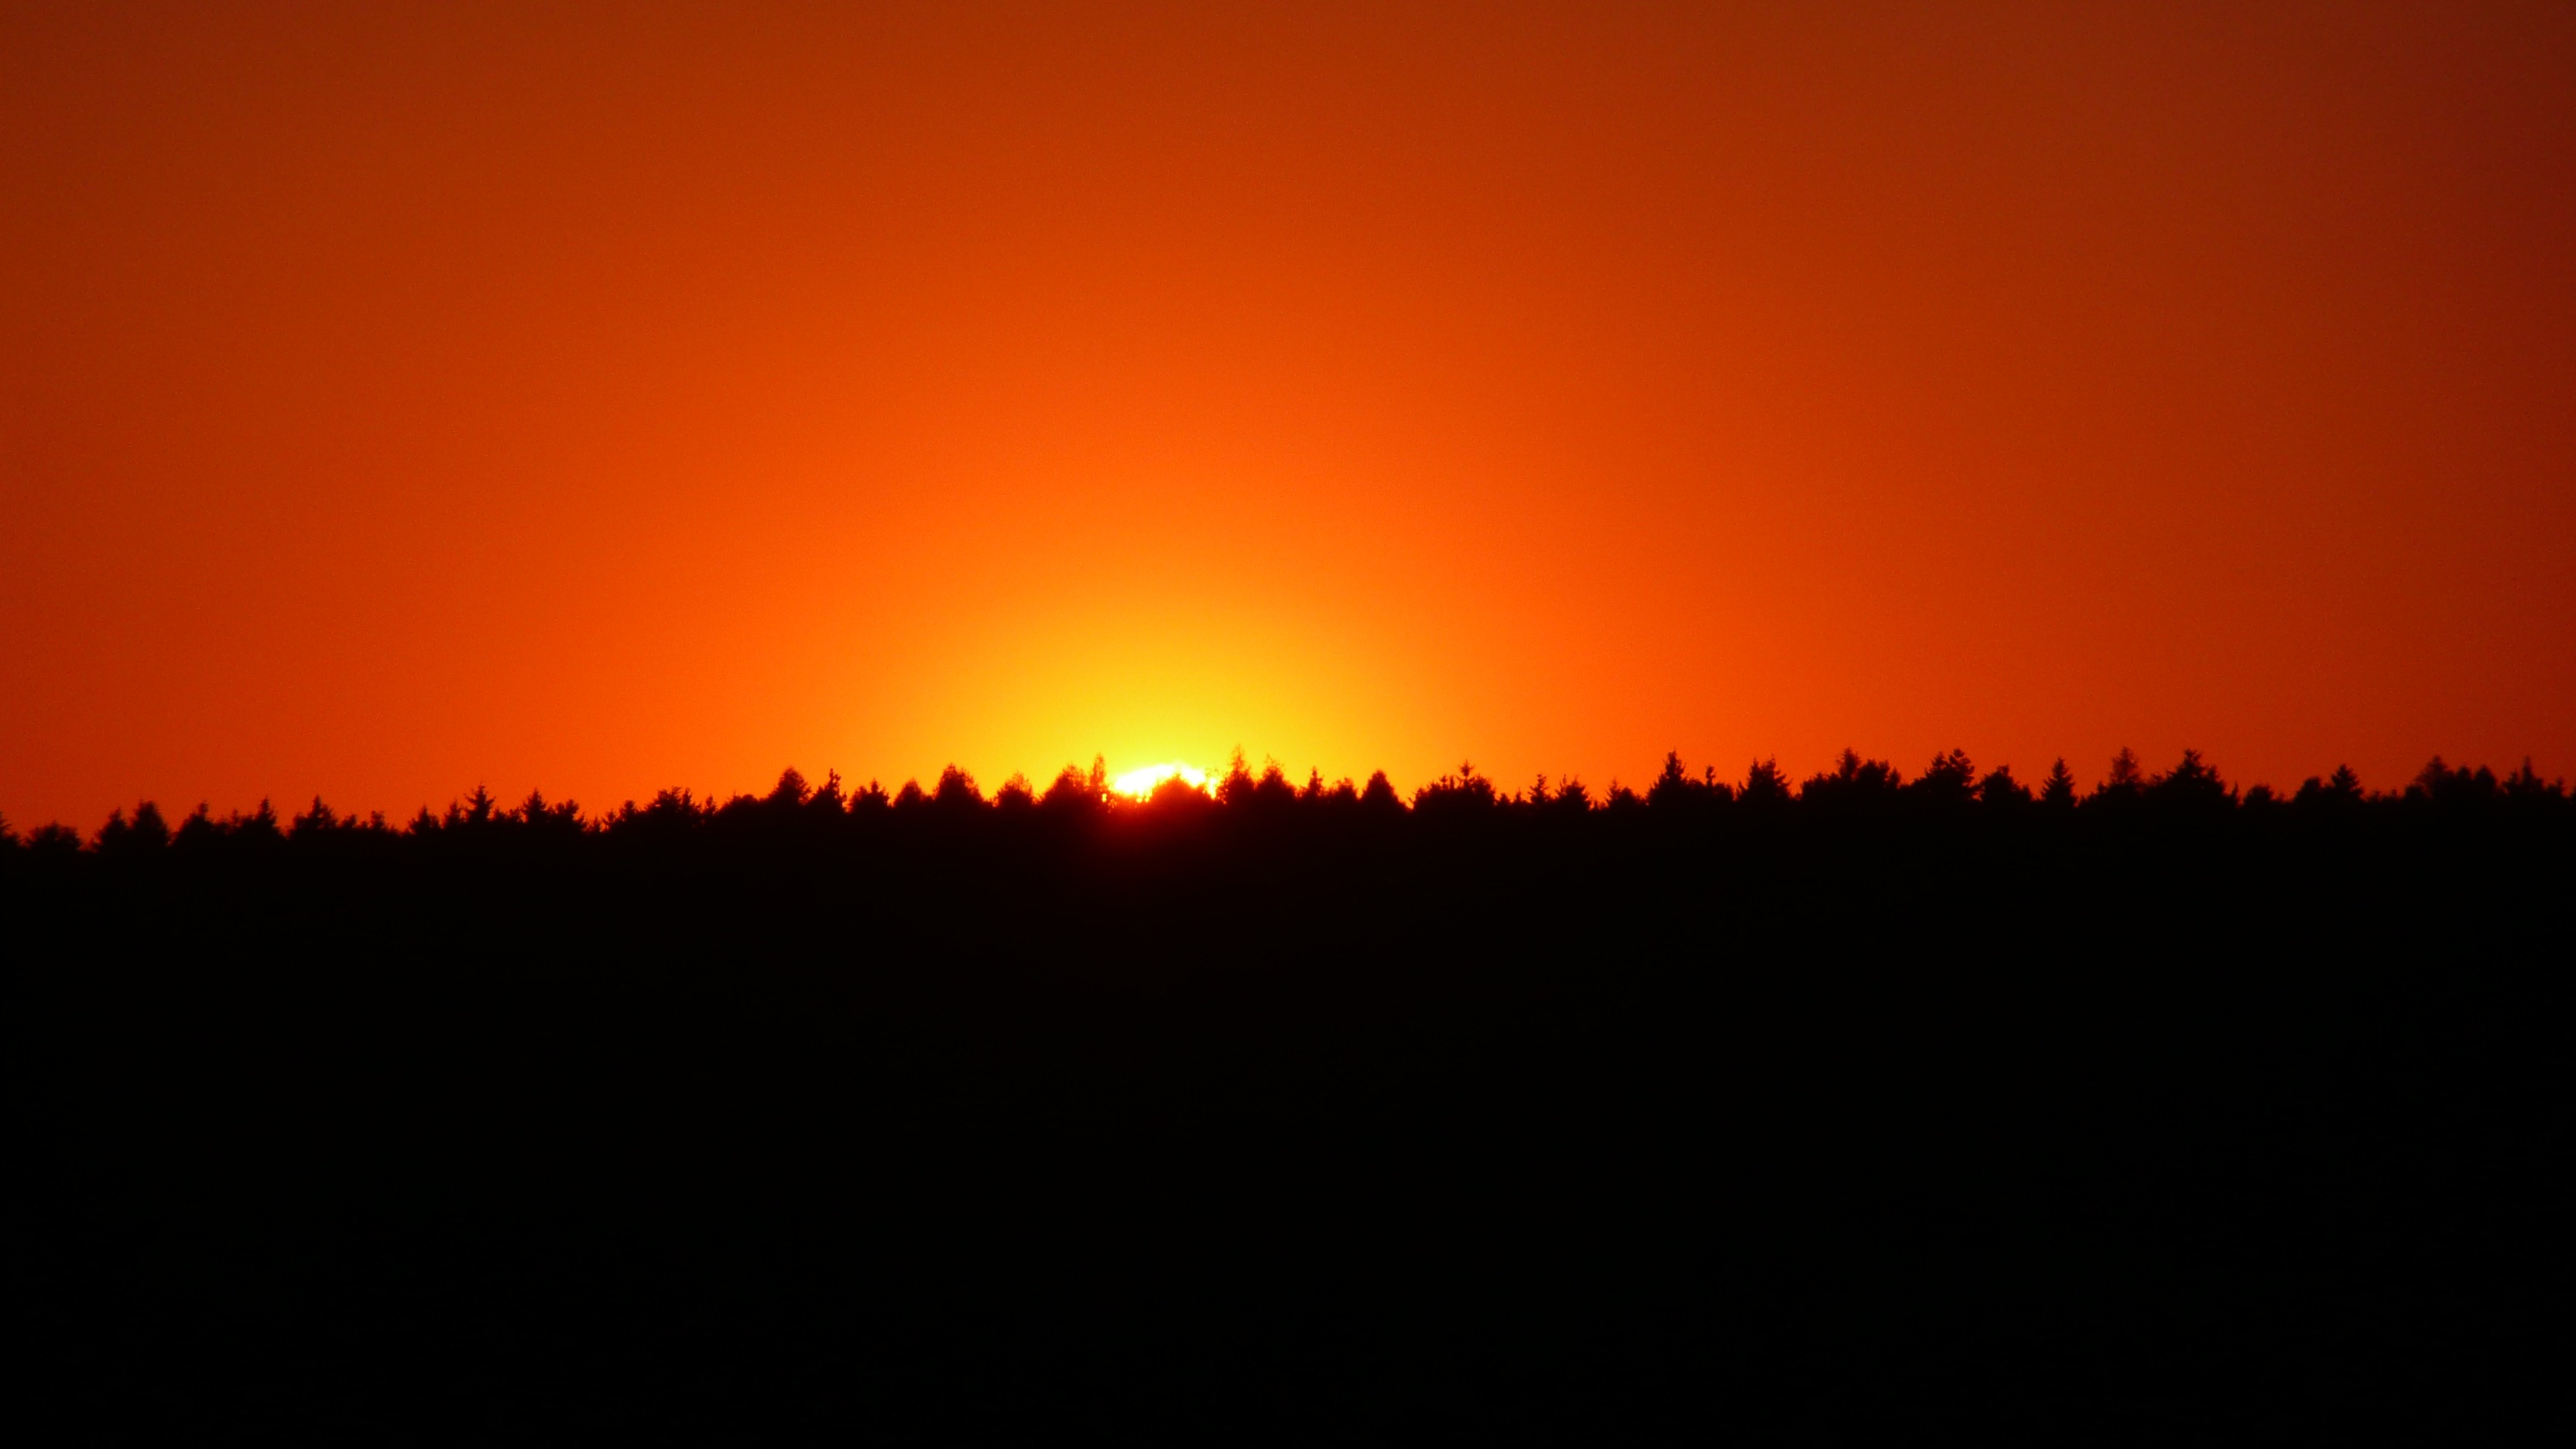
nature, horizon, light, sky, sunrise, sunset, morning, dawn, atmosphere, dusk, evening, red, trees, background, effect, afterglow, atmospheric phenomenon, geological phenomenon, red sky at morning